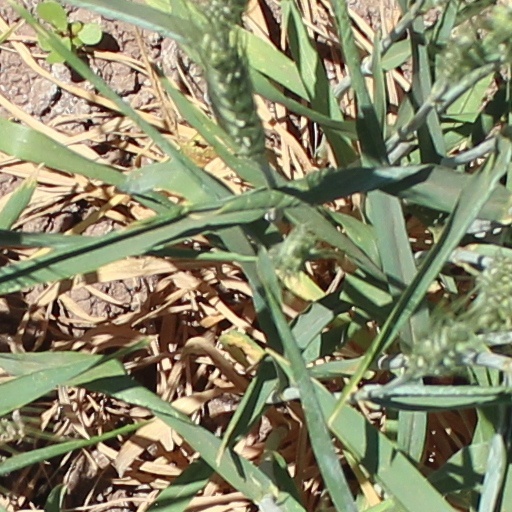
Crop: wheat